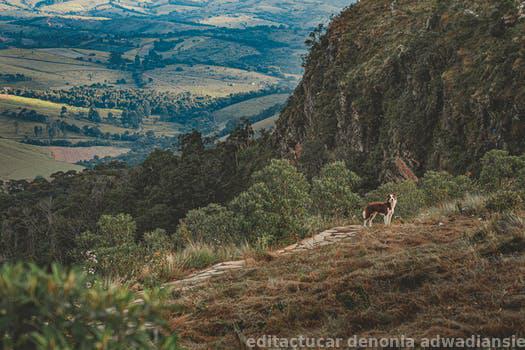
Label: Watermark